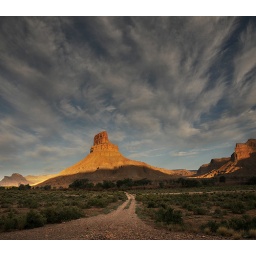
mountain, road and sky near Green River, Utah